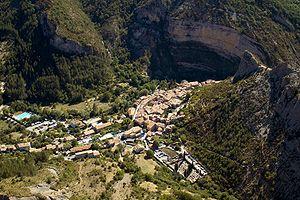
Orpierre est une commune française située dans le département des Hautes-Alpes, en région Provence-Alpes-Côte d'Azur. La commune fait partie du parc naturel régional des Baronnies provençales créé en 2015.